Legislature

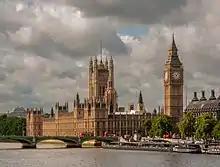
Palace of Westminster, where the legislature of the United Kingdom, the Parliament of the United Kingdom, meets, located in London

A legislature is a deliberative assembly with the legal authority to make laws for a political entity such as a country, nation, or city on behalf of the people therein. They are often contrasted with the executive and judicial bodies of government. Legislatures can exist at different levels of government, including national, state/provincial/regional, local, and even supranational (such as the European Parliament). Countries differ as to what extent they grant deliberative assemblies at the subnational law-making power, as opposed to purely administrative responsibilities.